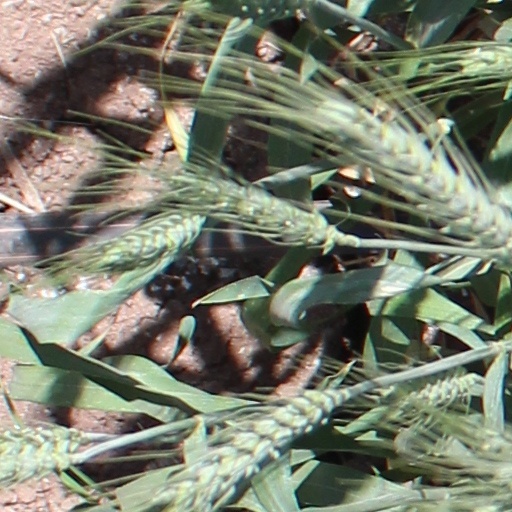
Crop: wheat